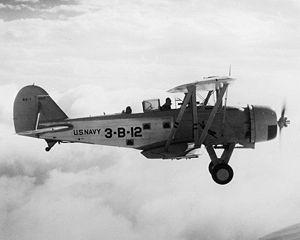
Le Great Lakes BG est un avion militaire de l'entre-deux-guerres biplan qui a servi comme bombardier en piqué dans l'United States Navy de 1934 à 1941.